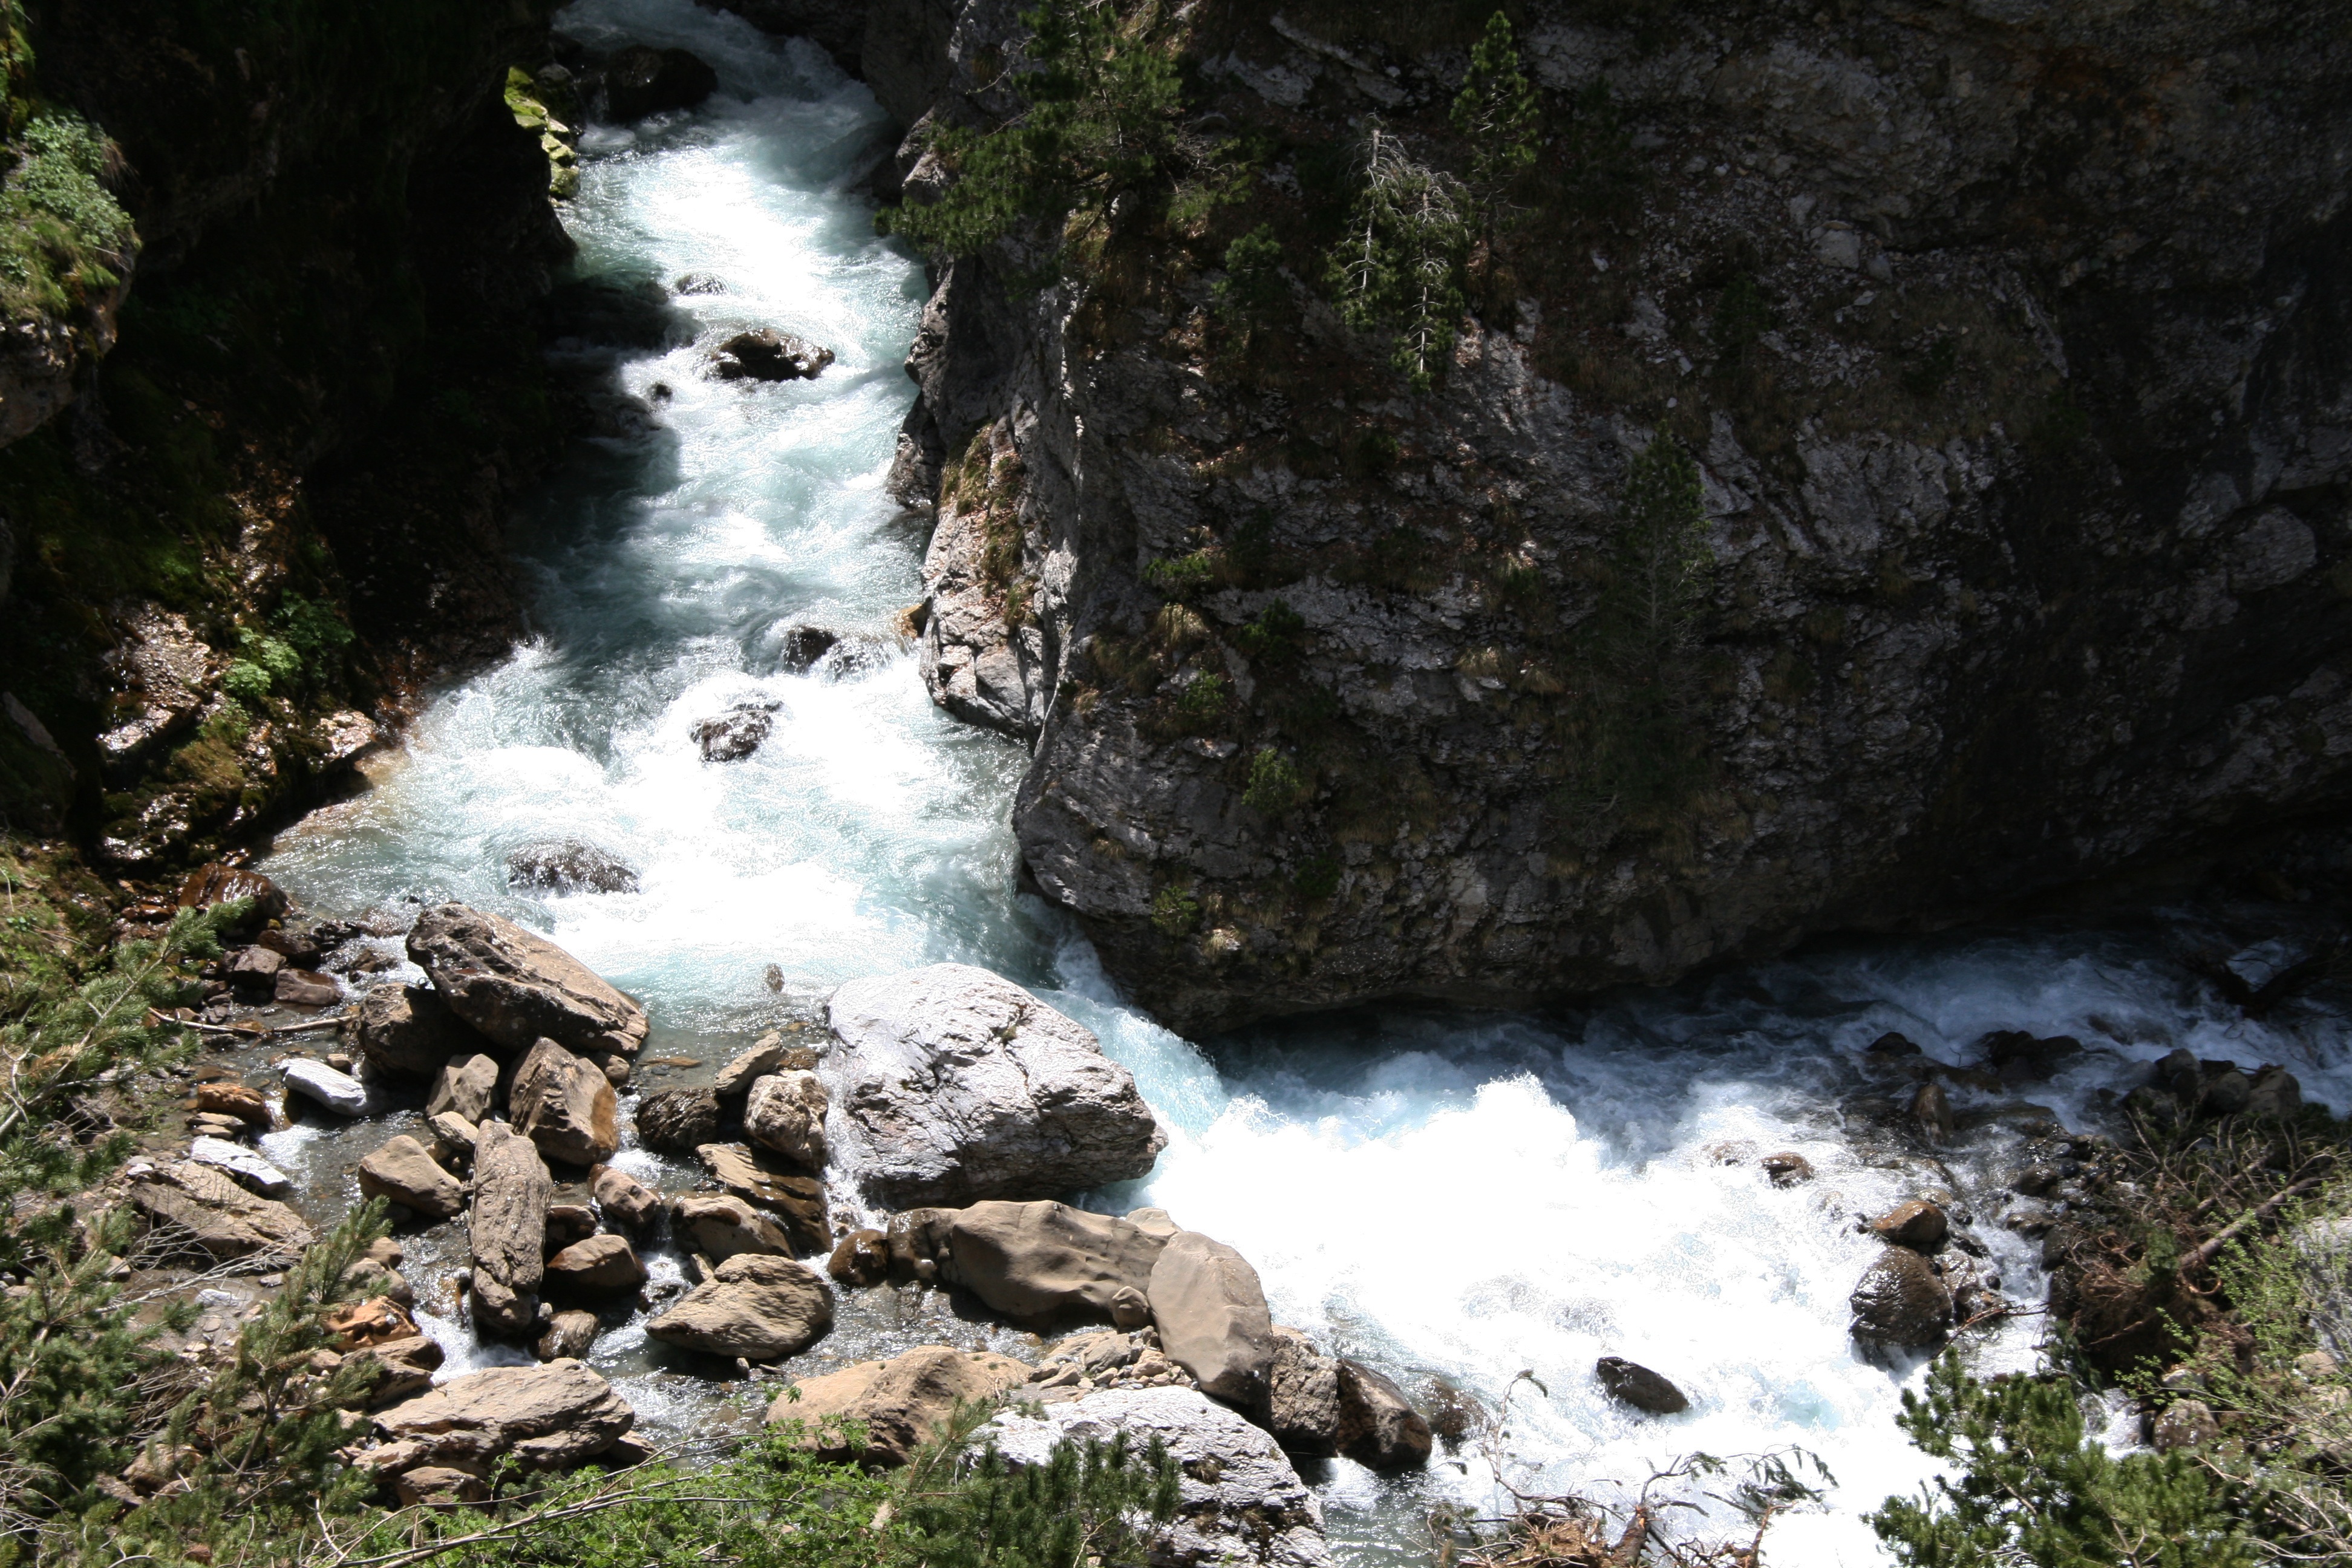
landscape, tree, water, nature, rock, waterfall, wilderness, river, valley, stream, rapid, body of water, water feature, watercourse